Bidar Air Force Station

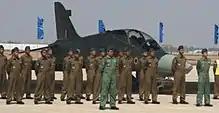
Hawk Operational Training Squadron, Air Force Station Bidar

Bidar is located in Karnataka, India. Its location on the Deccan Plateau provides protection from the tropical conditions that are experienced on the coast and favorable year-round flying conditions, allowing even non-instrument rated trainees to fly for most of the year.